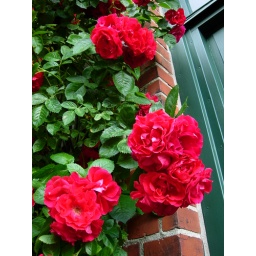
Roses at the office front door in Lund.